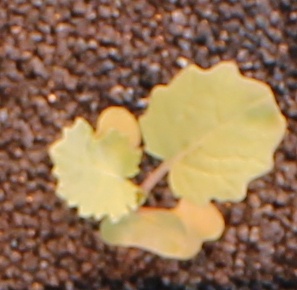
Label: Canola